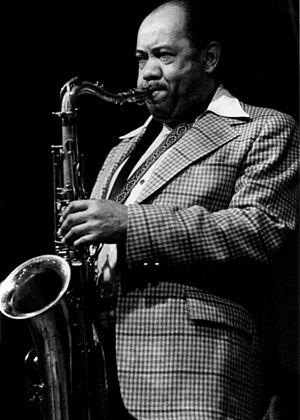
Le saxophoniste ténor de jazz David ""Bubba"" Brooks à Mantes-la-Jolie"